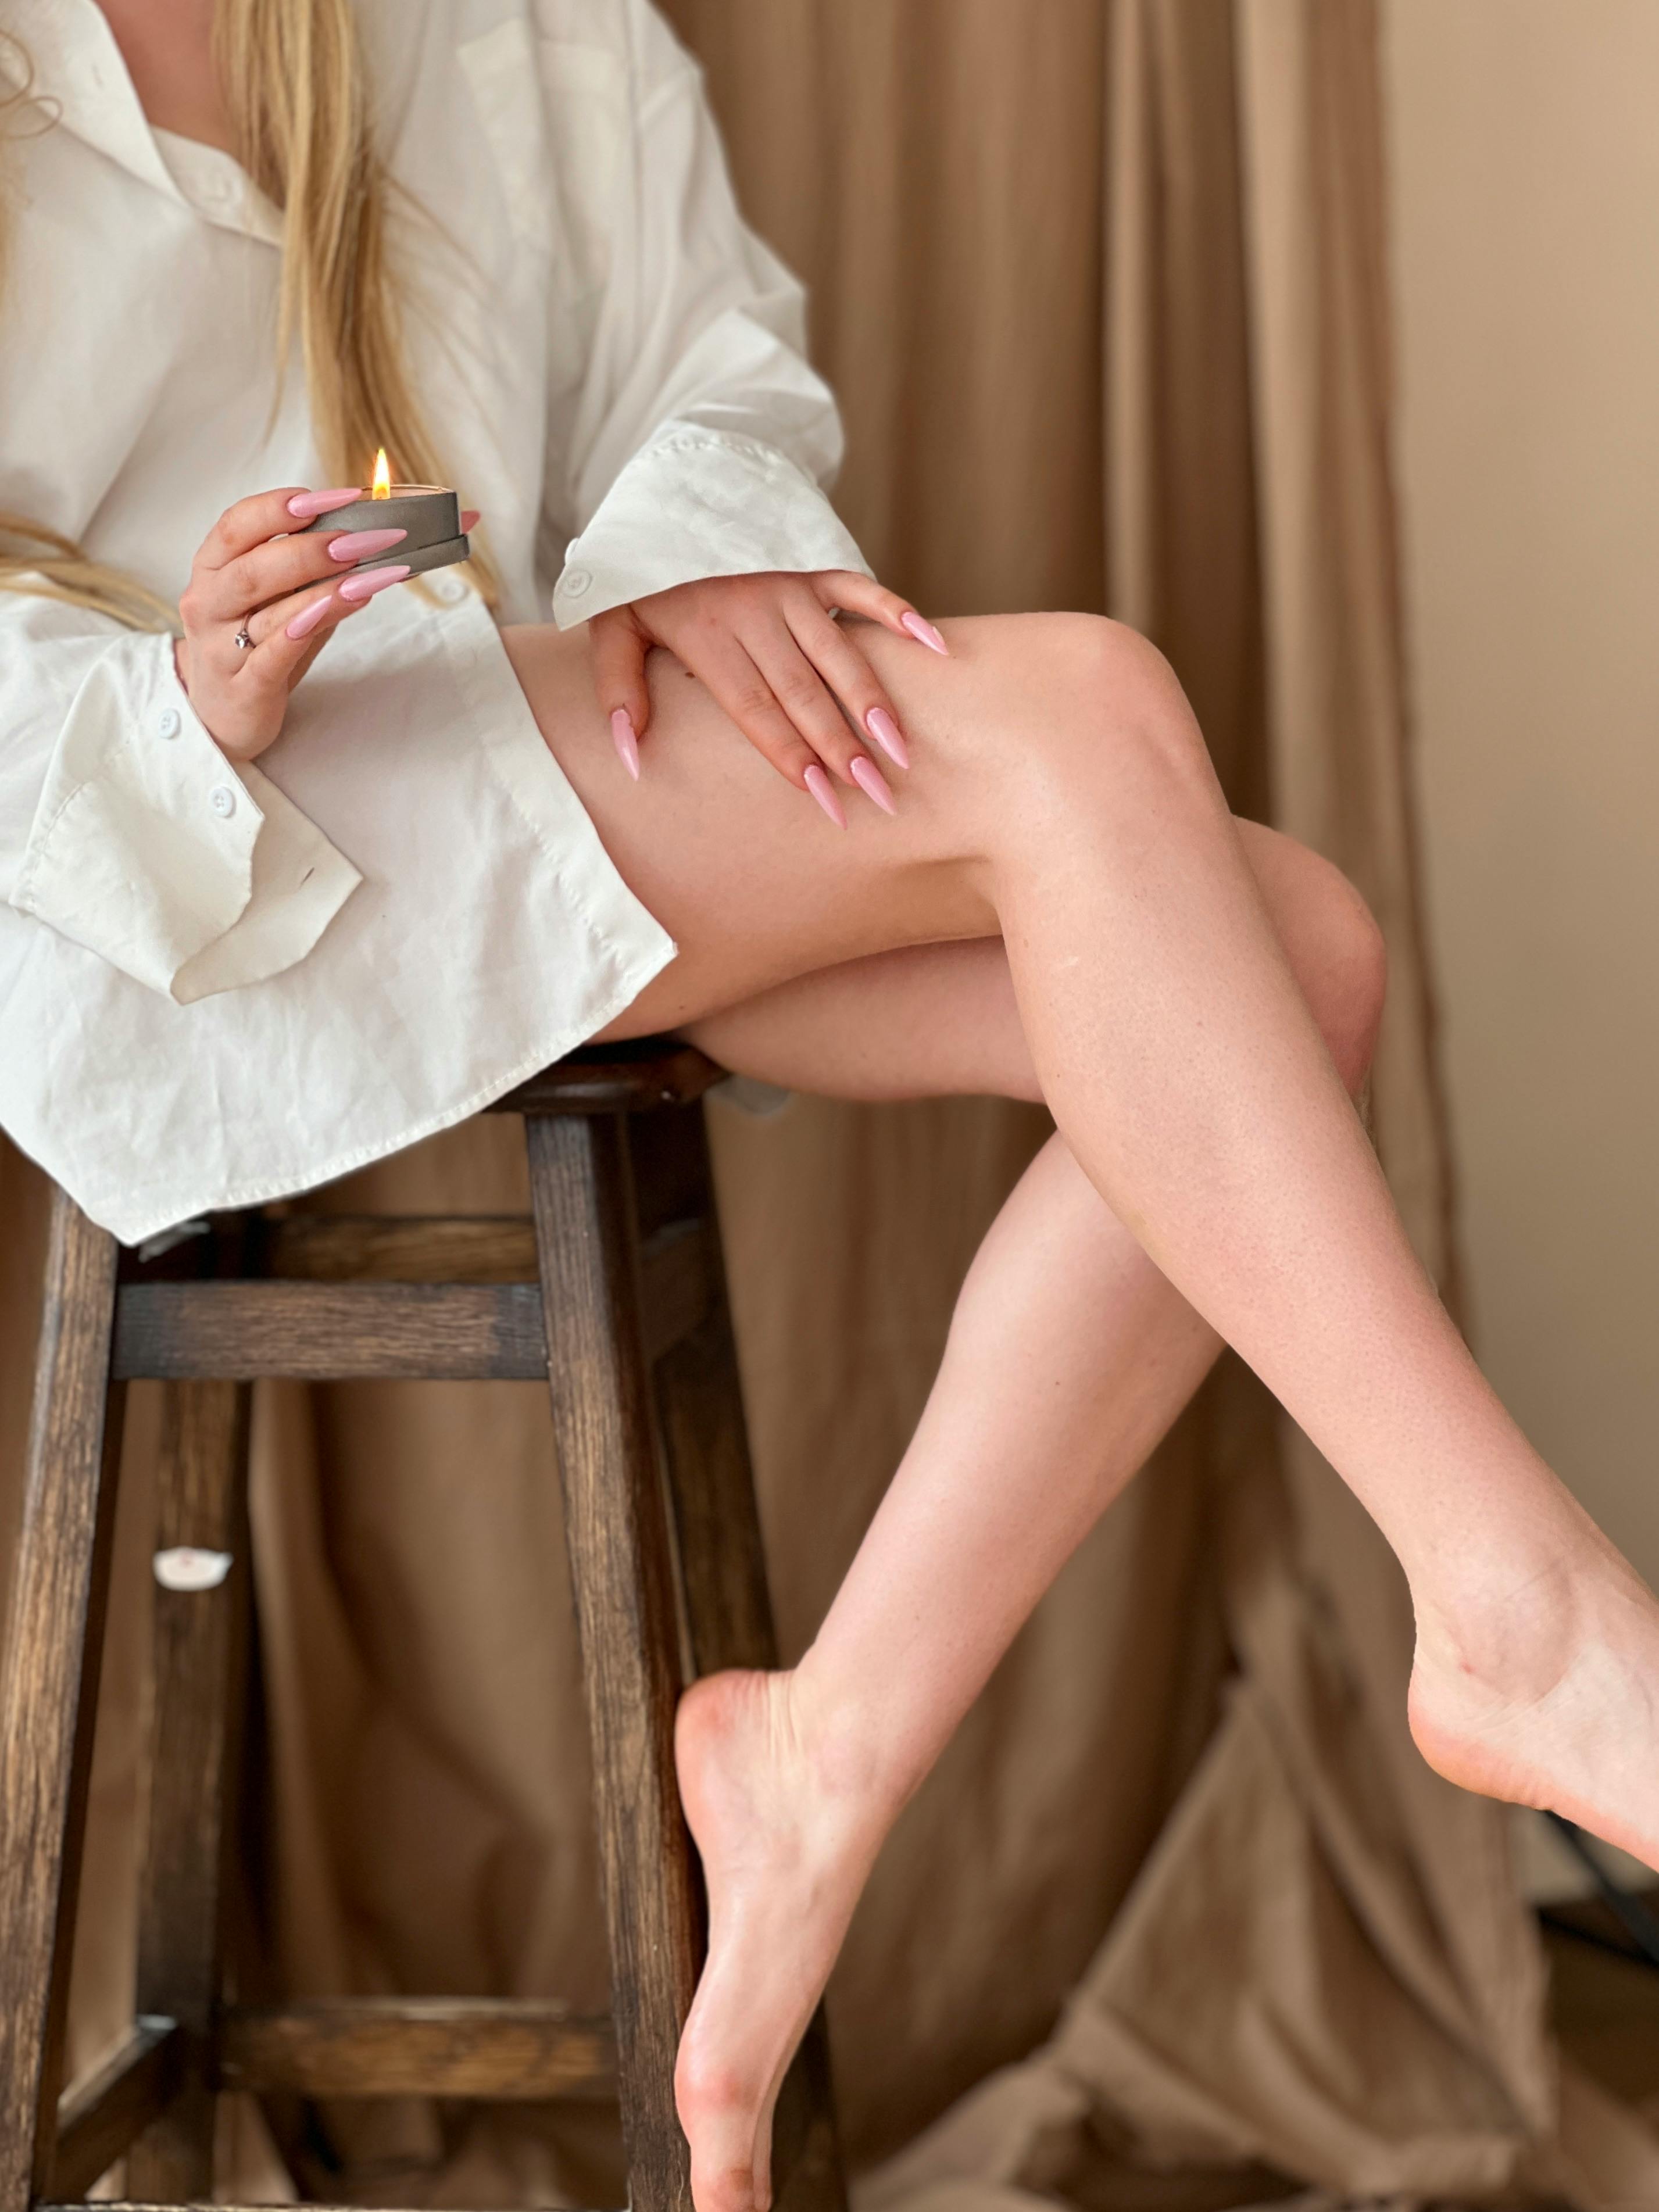
woman, joint, shoulder, leg, shorts, neck, thigh, knee, waist, sunglasses, chair, wood, comfort, bag, foot, human leg, long hair, fashion design, peach, calf, table, eyewear, wrist, sitting, nail, brown hair, fashion accessory, curtain, abdomen, Luggage and bags, flesh, art model, uniform, gravure idol, jewellery, toe, room, fashion model, ankle, photo shoot